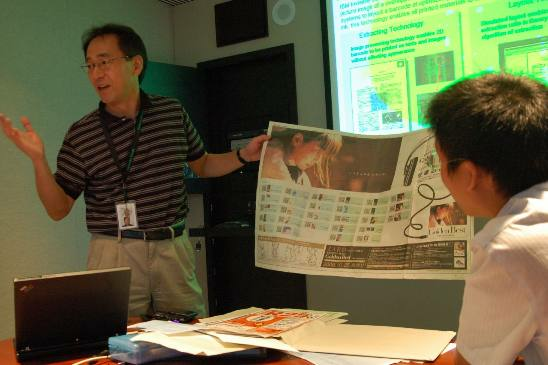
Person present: Yes